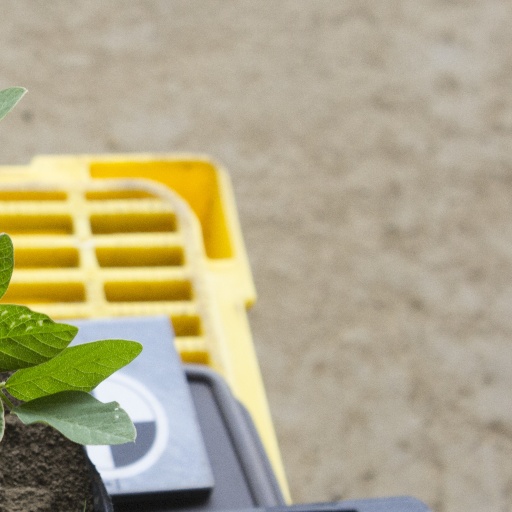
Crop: soybean